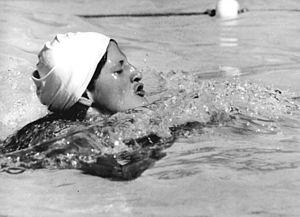
Hannelore Anke, née le 8 décembre 1957 à Schlema, est une nageuse est-allemande, spécialiste des courses de brasse.